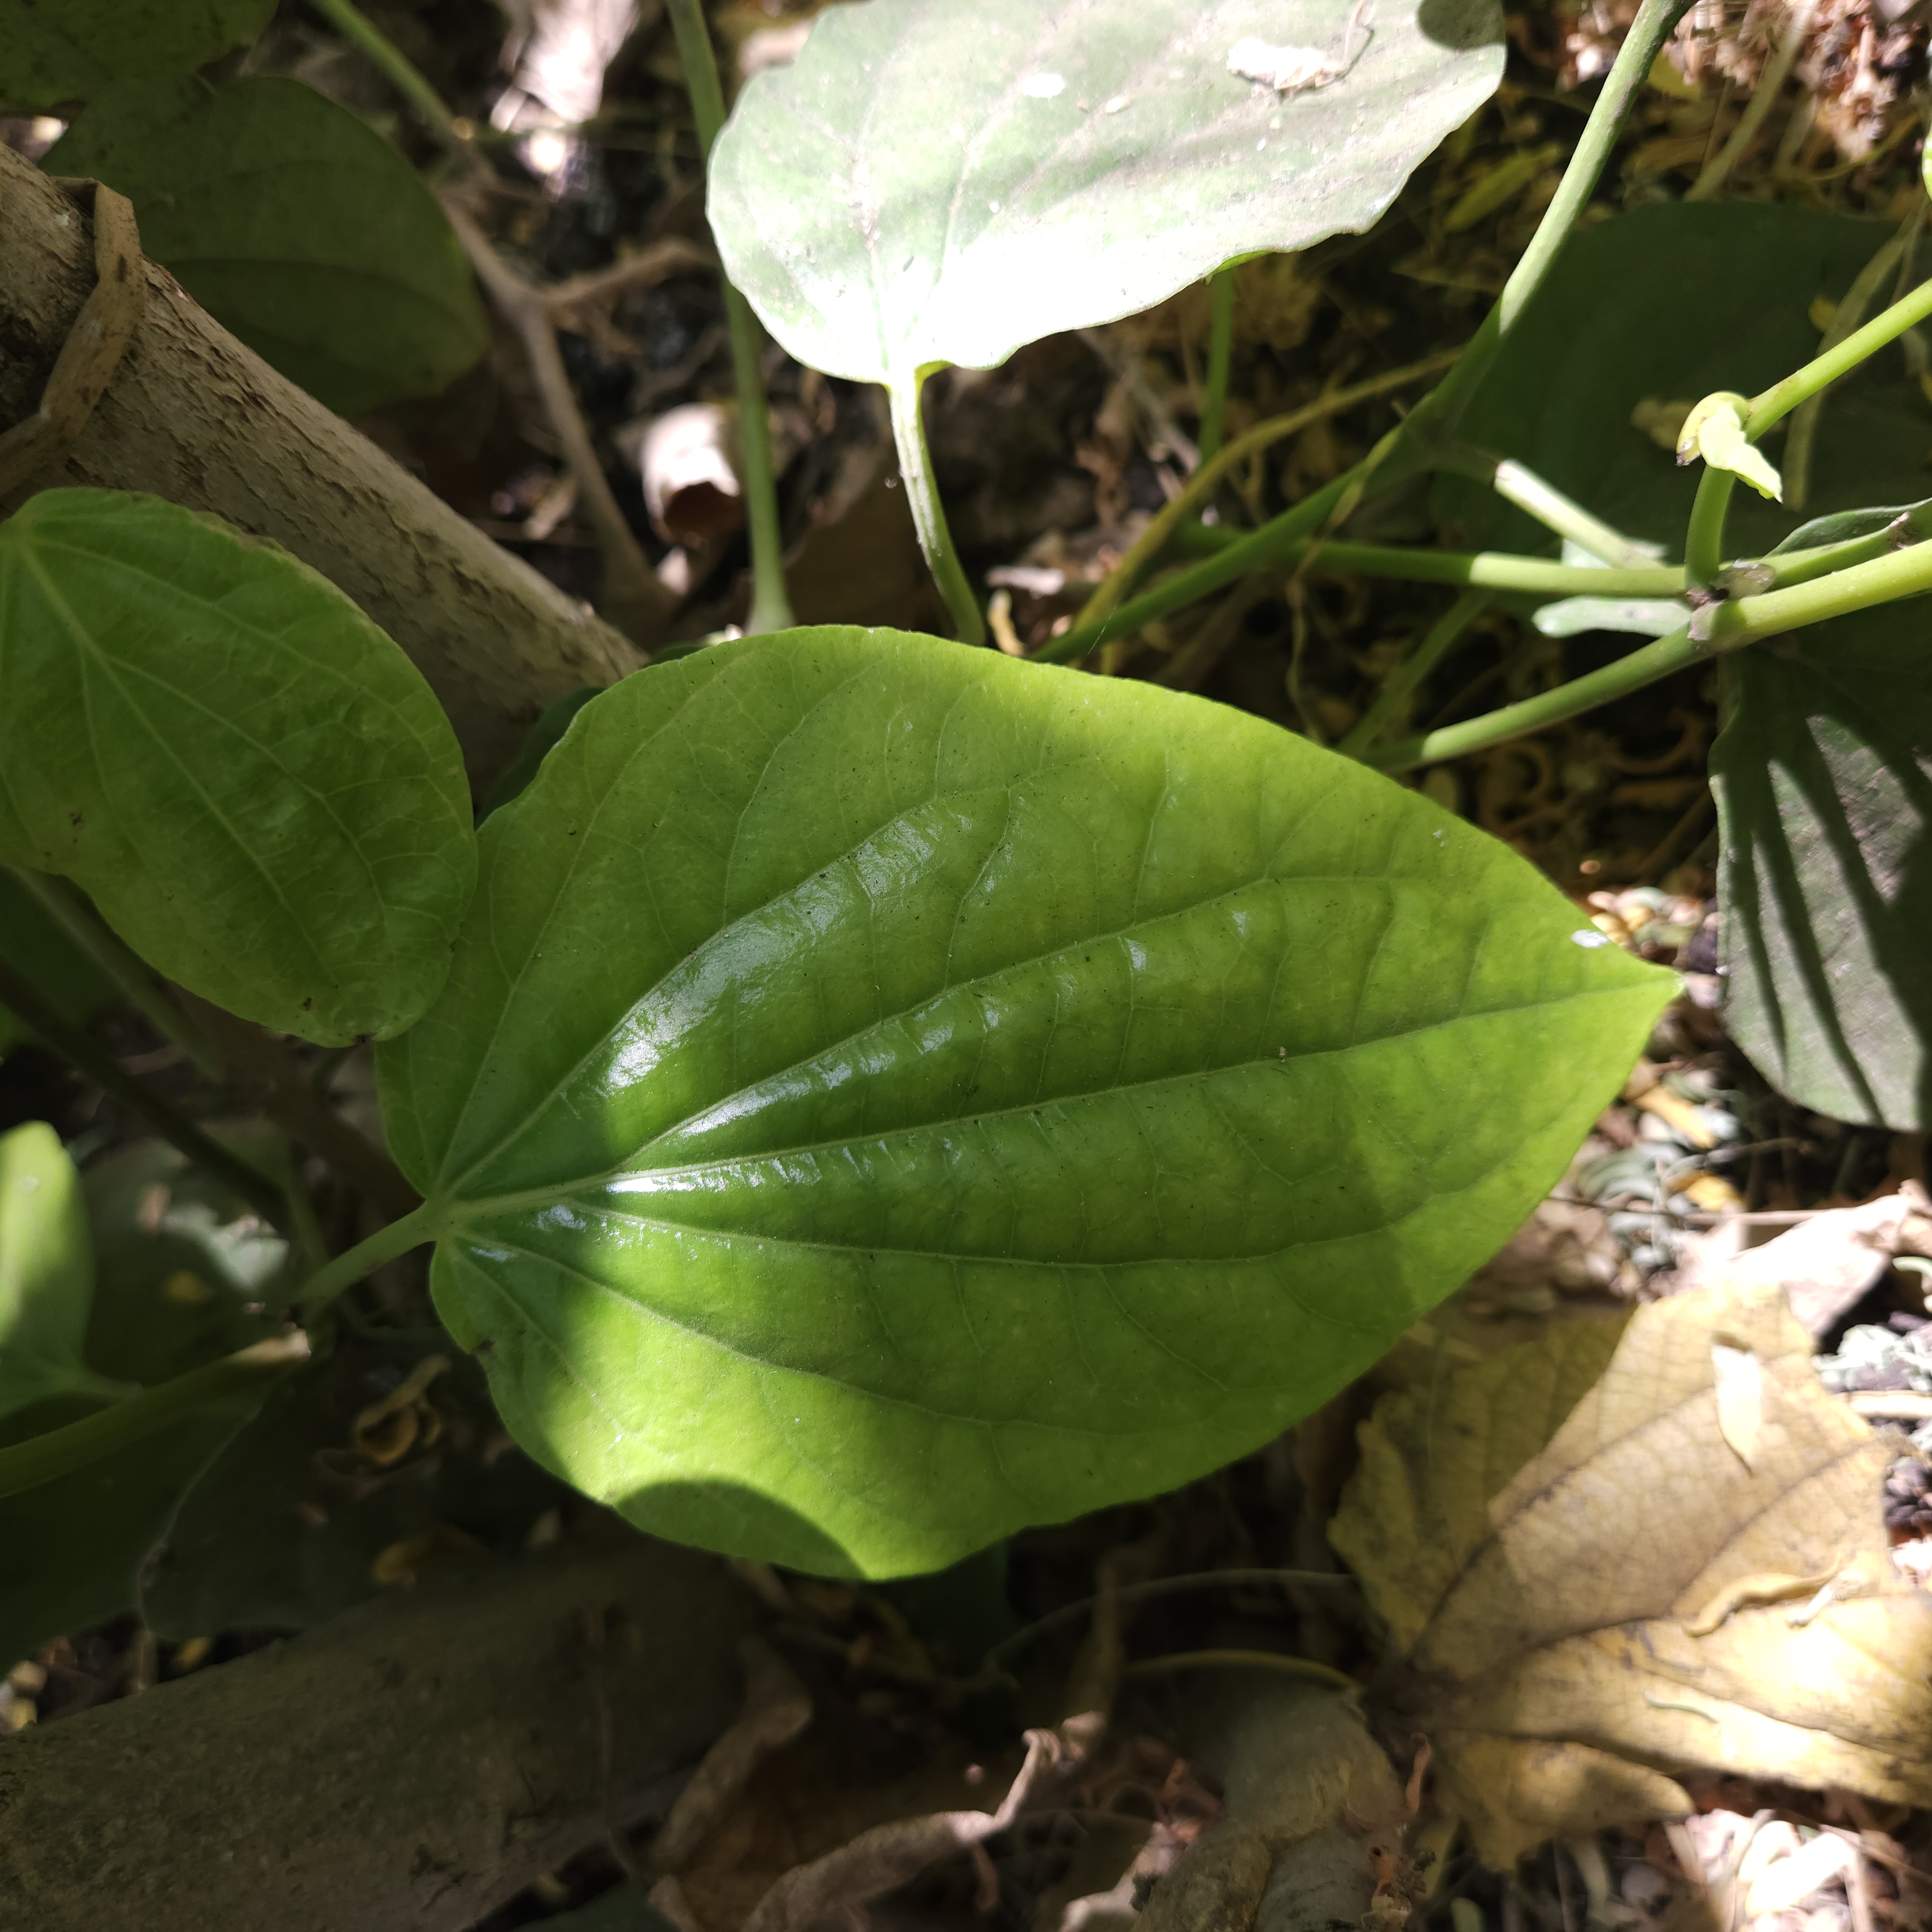
Label: Healthy